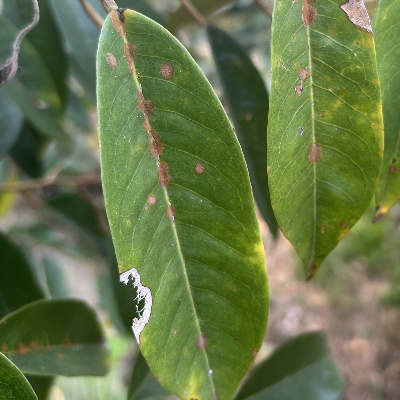
Label: Leaf_Algal